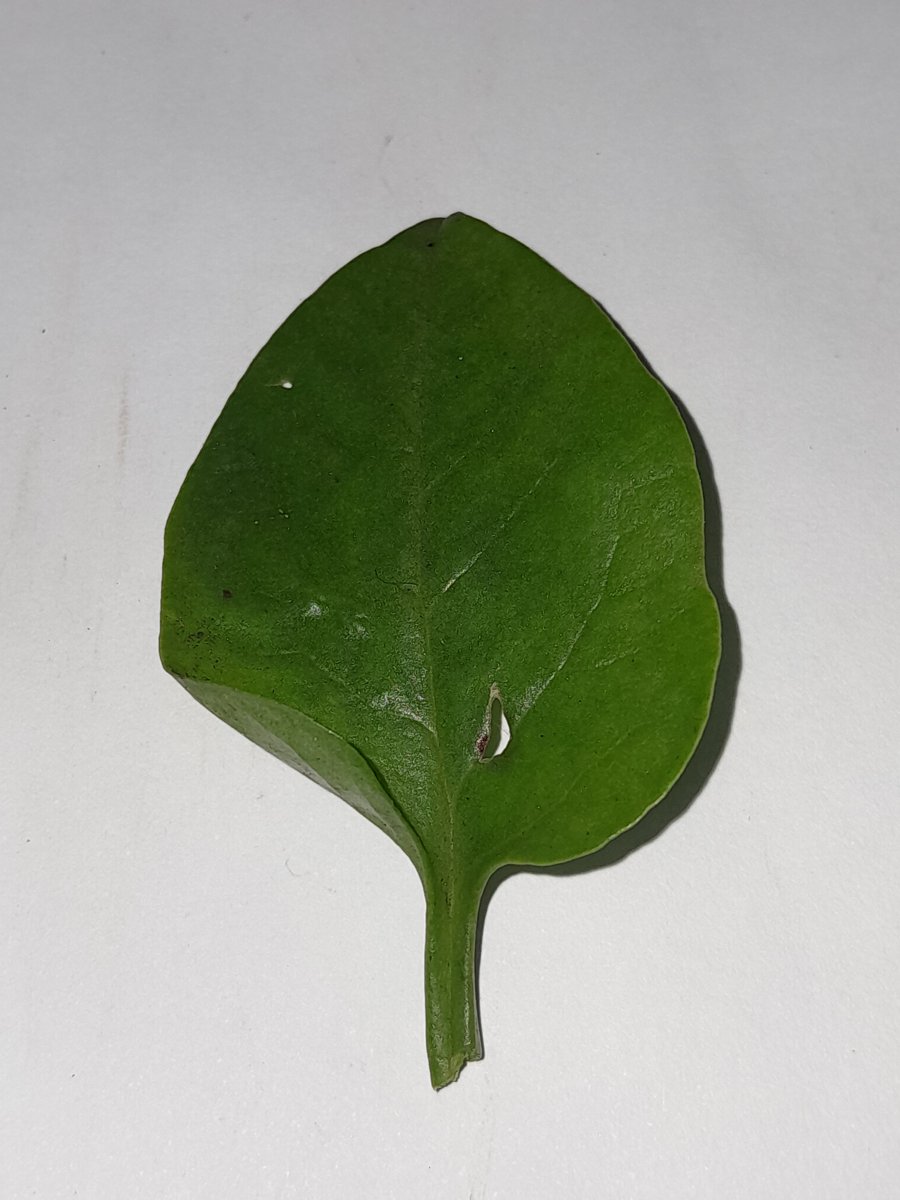
Label: Pest-Damage